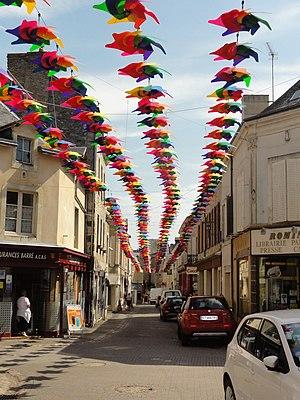
Fresnay-sur-Sarthe, Grande Rue vers l'est, décoration 2019
Fresnay-sur-Sarthe est une ancienne commune française, située dans le département de la Sarthe en région Pays de la Loire, peuplée de 1 943 habitants.